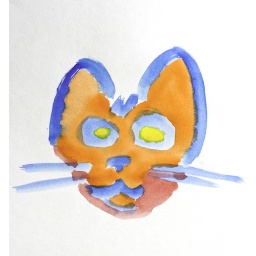
cat in orange and blue